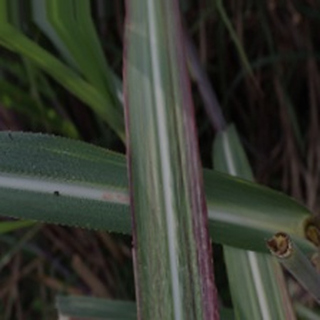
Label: sugarcane_bacterial_blight